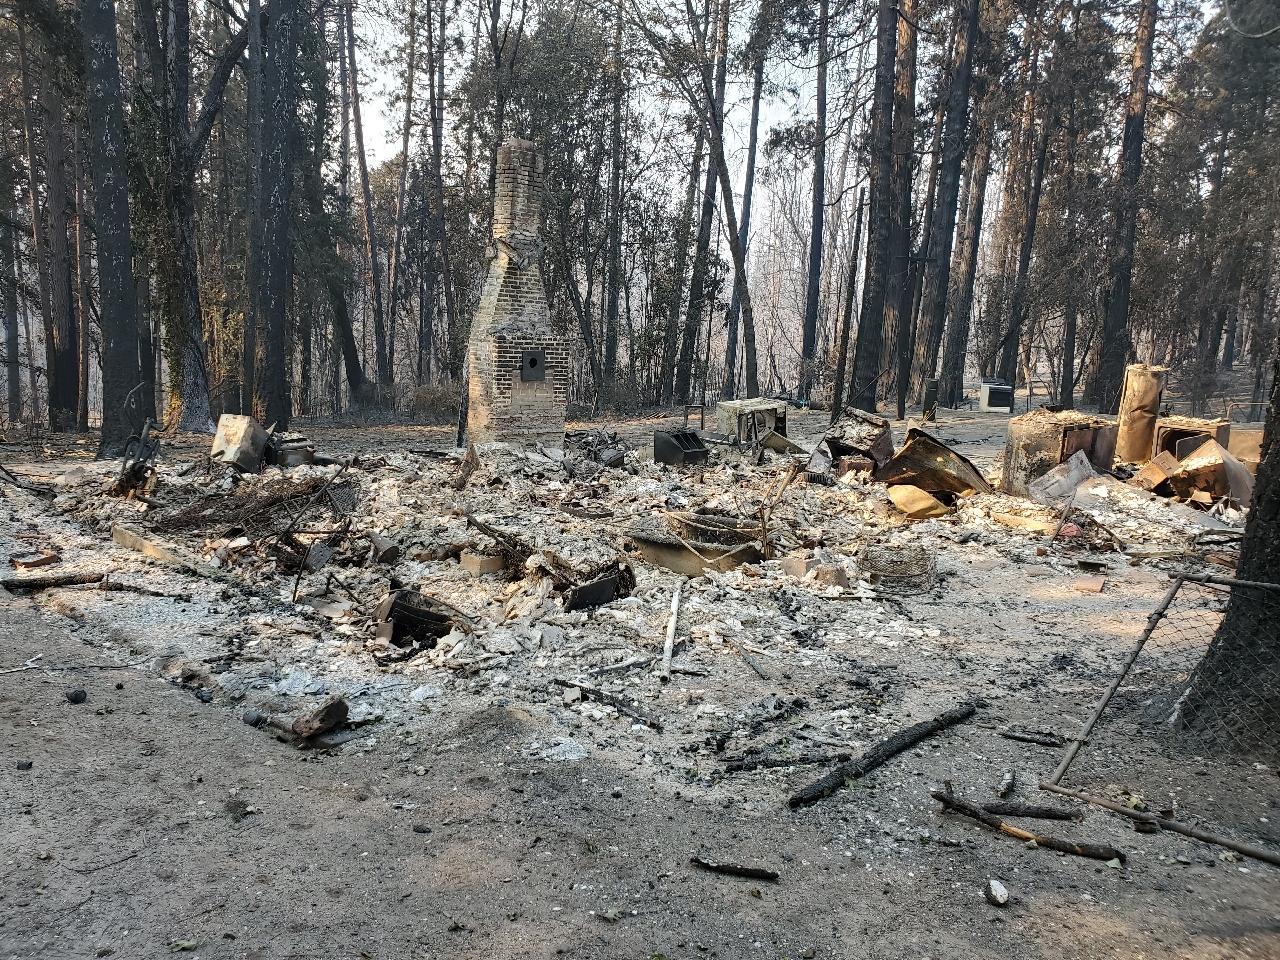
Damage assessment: destroyed